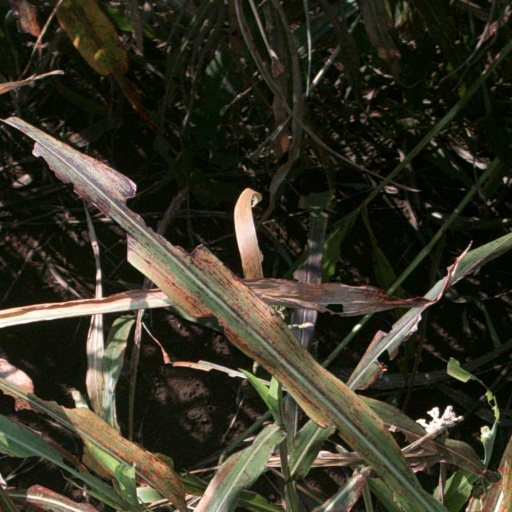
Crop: sorghum